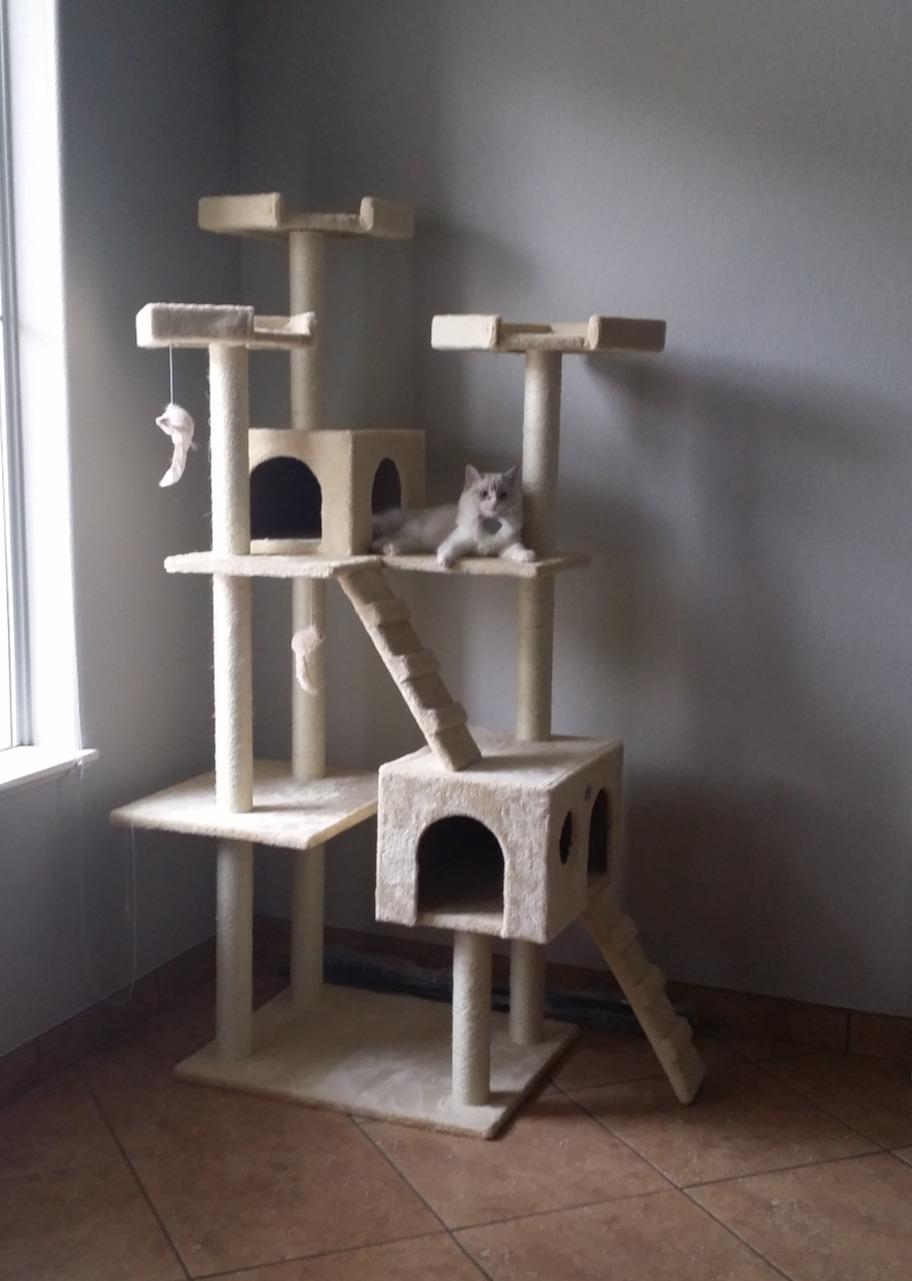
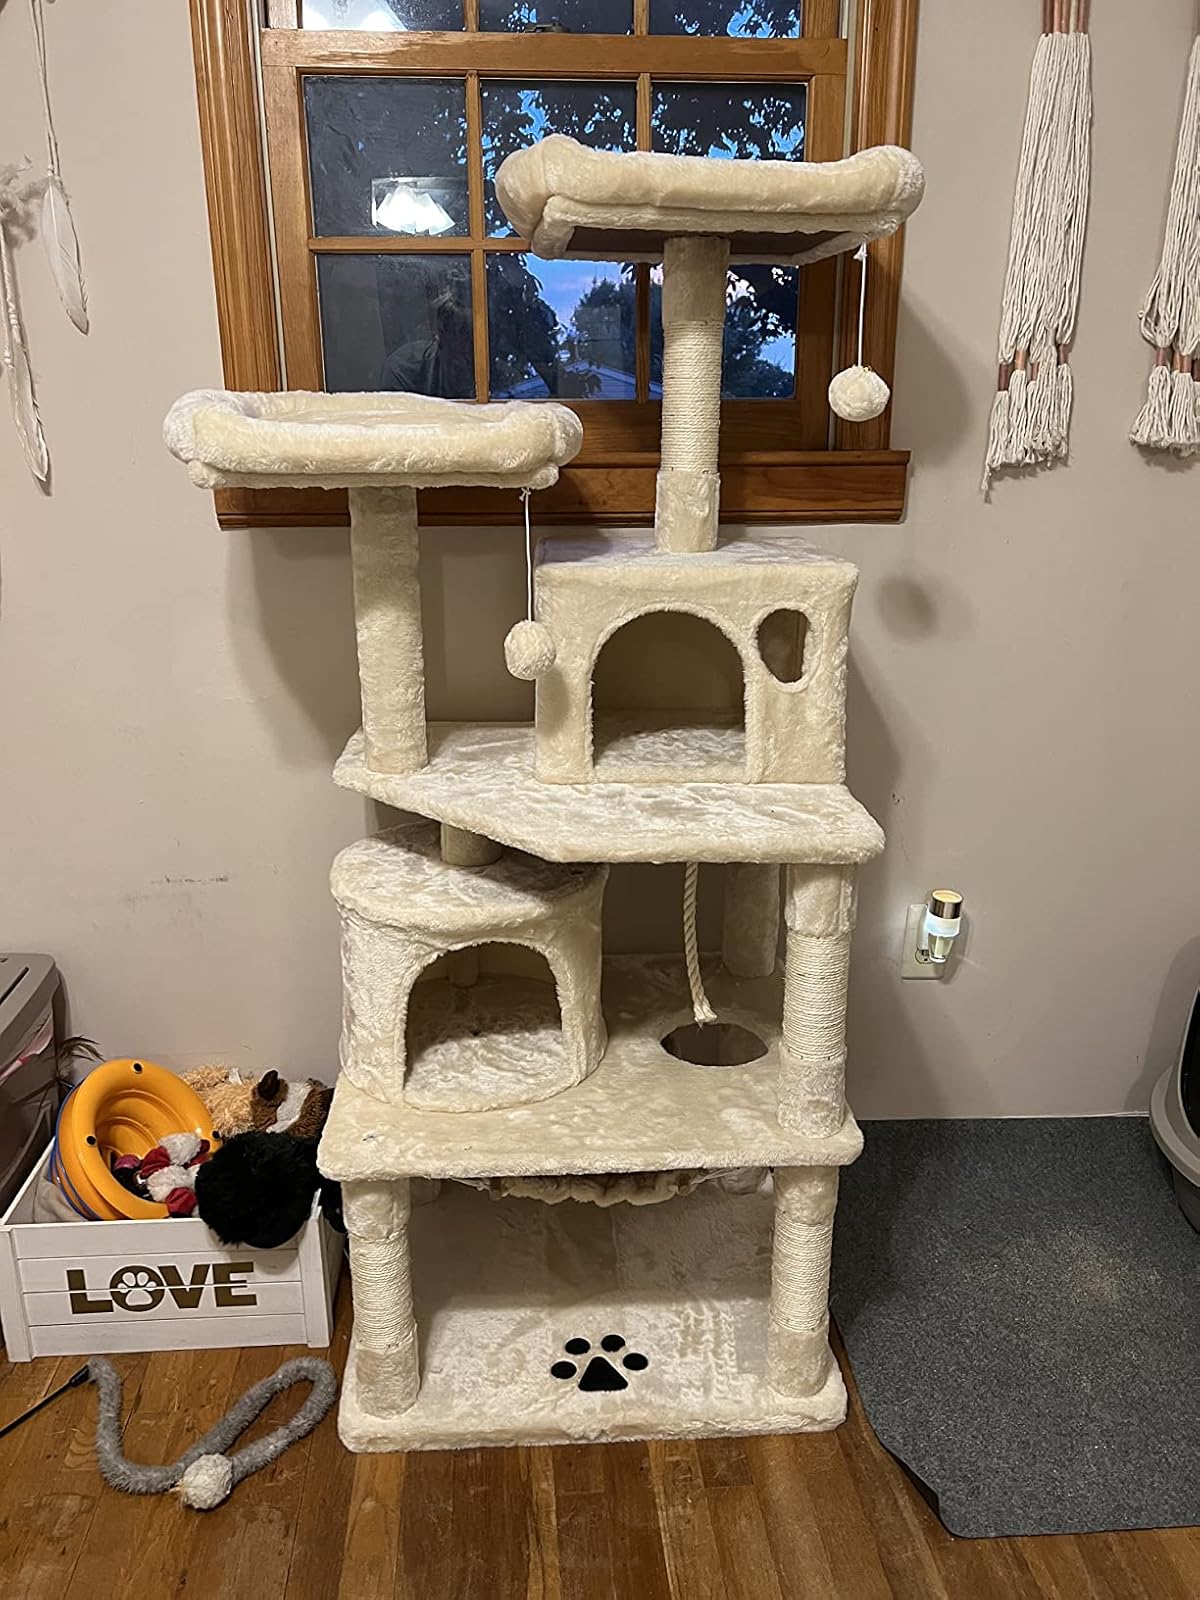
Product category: items_cat tree
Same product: no